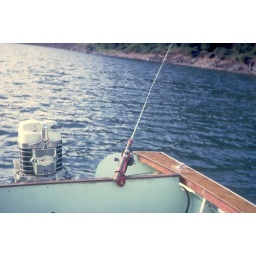
fishing pole in pole holder in back of boat